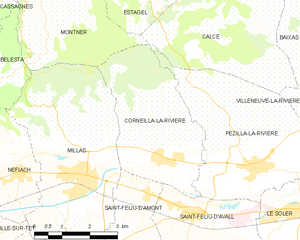
Corneilla-la-Rivière
Kort over kommunen
Kort over kommunen
Corneilla-la-Rivière er en by og kommune i departementet Pyrénées-Orientales i Sydfrankrig.